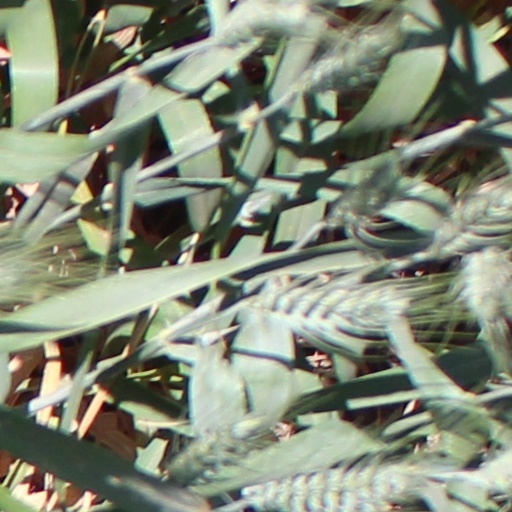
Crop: wheat